History of West Palm Beach, Florida

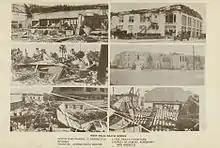
Damage in West Palm Beach

The 1928 Okeechobee hurricane devastated West Palm Beach. The city observed at least of rainfall. Among the buildings destroyed included a furniture store, pharmacy, warehouse, hotel, school, an ironworks, and the fire station. All of the theaters in the city suffered severe damage or destruction. Generally, wood-frame buildings fared poorly and many other structures lost their roofs, while the few concrete-built structures remained standing. Skylights at the county courthouse and city hall shattered, damaging documents and records. Only one business on Clematis Street escaped serious damage, while two buildings remained standing on the north side of Banyan Boulevard (then known as First Street) between Dixie Highway and Olive Avenue, owing to the frail construction of the business buildings in that section of the city. The latter, considered the auto row of West Palm Beach, was reduced to "a mass of debris", according to "The New York Times". Partially destruction of the hospital led to a temporary hospital being set up in the Pennsylvania Hotel, which itself suffered damage after the chimney crashed through 14 floors. At the city library, more than half of the books were destroyed and the floor was covered with about of water and mud. Waves washed up mounds of sand and debris across Banyan Boulevard, Clematis Street, and Datura Street, to Olive Avenue.